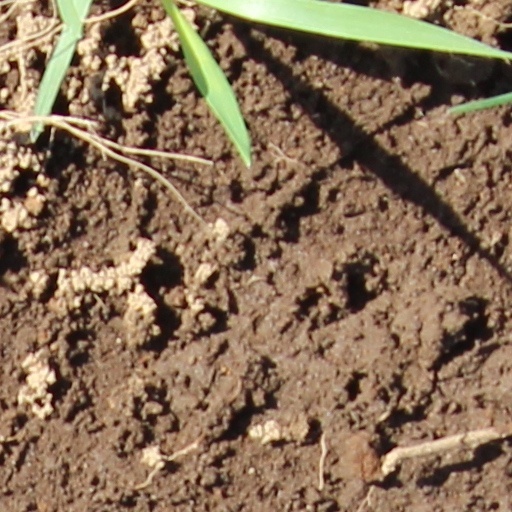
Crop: wheat